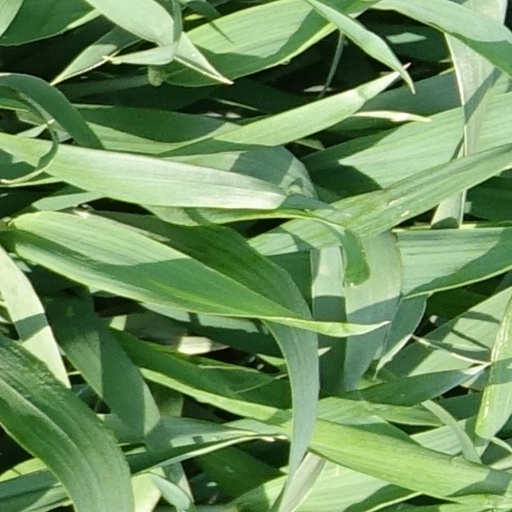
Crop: wheat